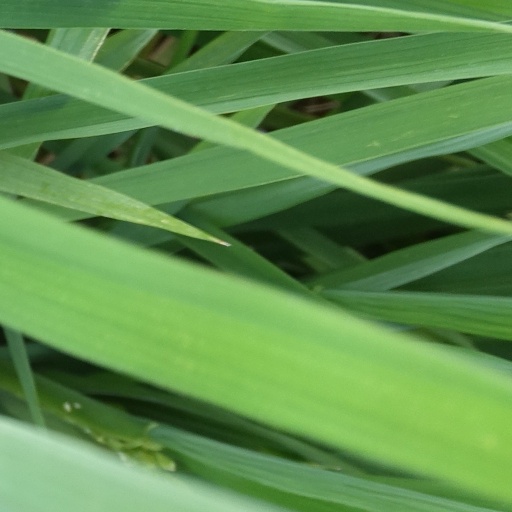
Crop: rice